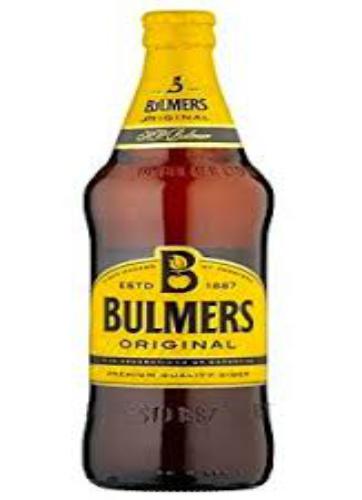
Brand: H. P. Bulmer-2
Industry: Food